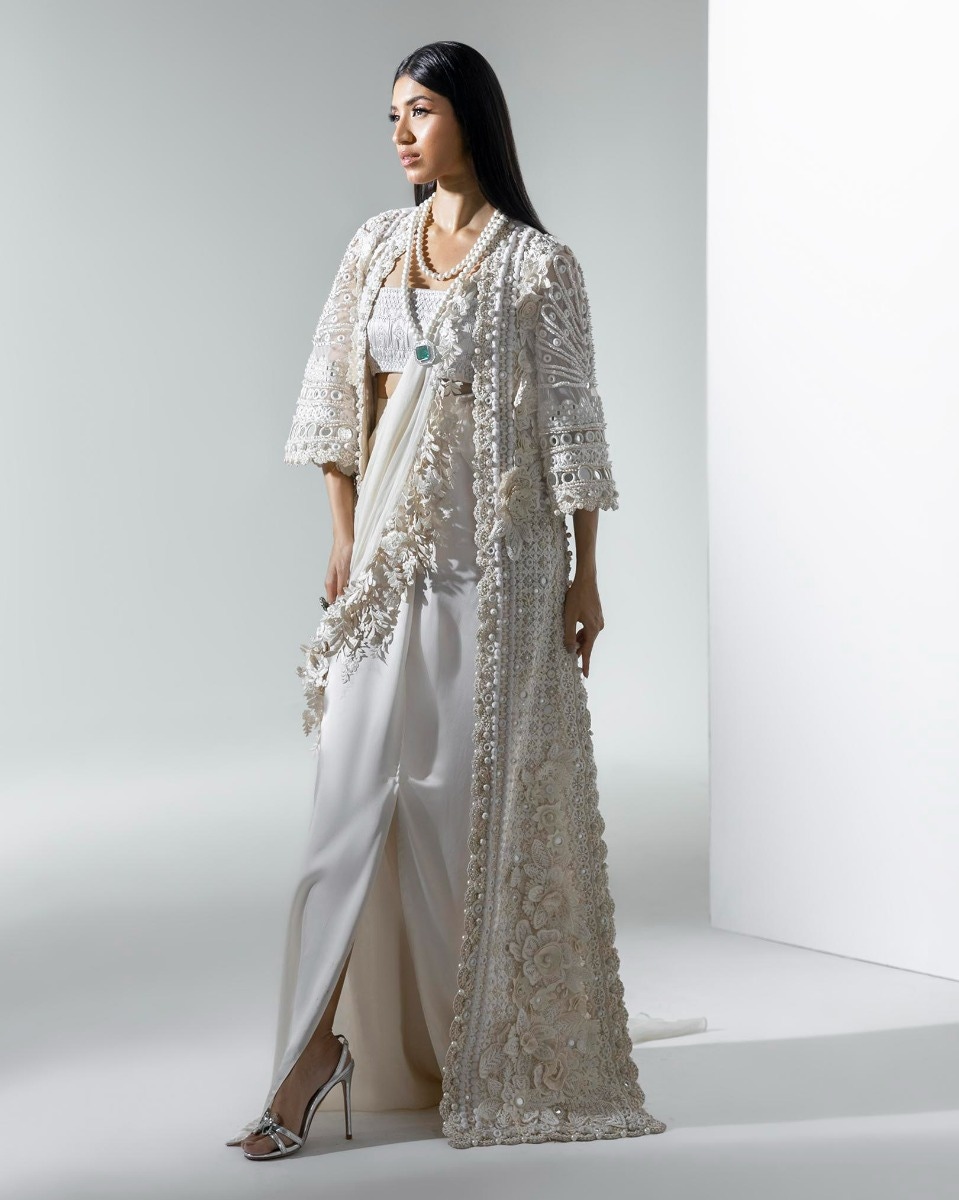
ivory embroidered jacket